Colombi Hotel

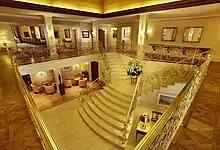
Staircase inside Colombi Hotel

Colombi Hotel is a luxury hotel in Freiburg im Breisgau, Germany. The hotel is located in the city center of Freiburg, on the Rotteckring, opposite the Colombipark and its Colombischlössle, from which the hotel got its name.